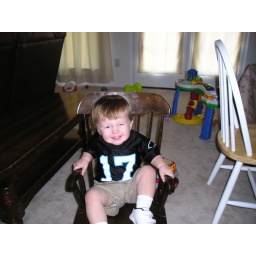
My mom sent me my rocking chair that my grandmother gave me for my first birthday. Daniel likes to rock in it.